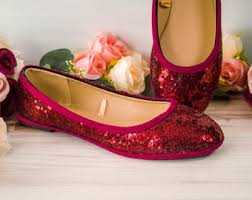
Label: Ballet Flat